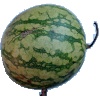
Label: watermelon